Shit flow diagram

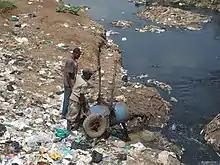
Dumping of fecal sludge into a river in Nairobi, Kenya

The shit flow diagram emerged as a practical tool for visualizing and communicating urban sanitation issues in low- and middle-income countries. Developed through the collaborative efforts of organizations such as the Sustainable Sanitation Alliance (SuSanA), Deutsche Gesellschaft für Internationale Zusammenarbeit (GIZ), the World Bank, the Swiss Federal Institute of Aquatic Science and Technology (EAWAG), and the Bill and Melinda Gates Foundation, the SFD has gained traction for its ability to clearly and concisely represent complex sanitation data, aiding decision-making and advocacy among diverse stakeholders.